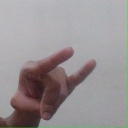
अक्षर: च